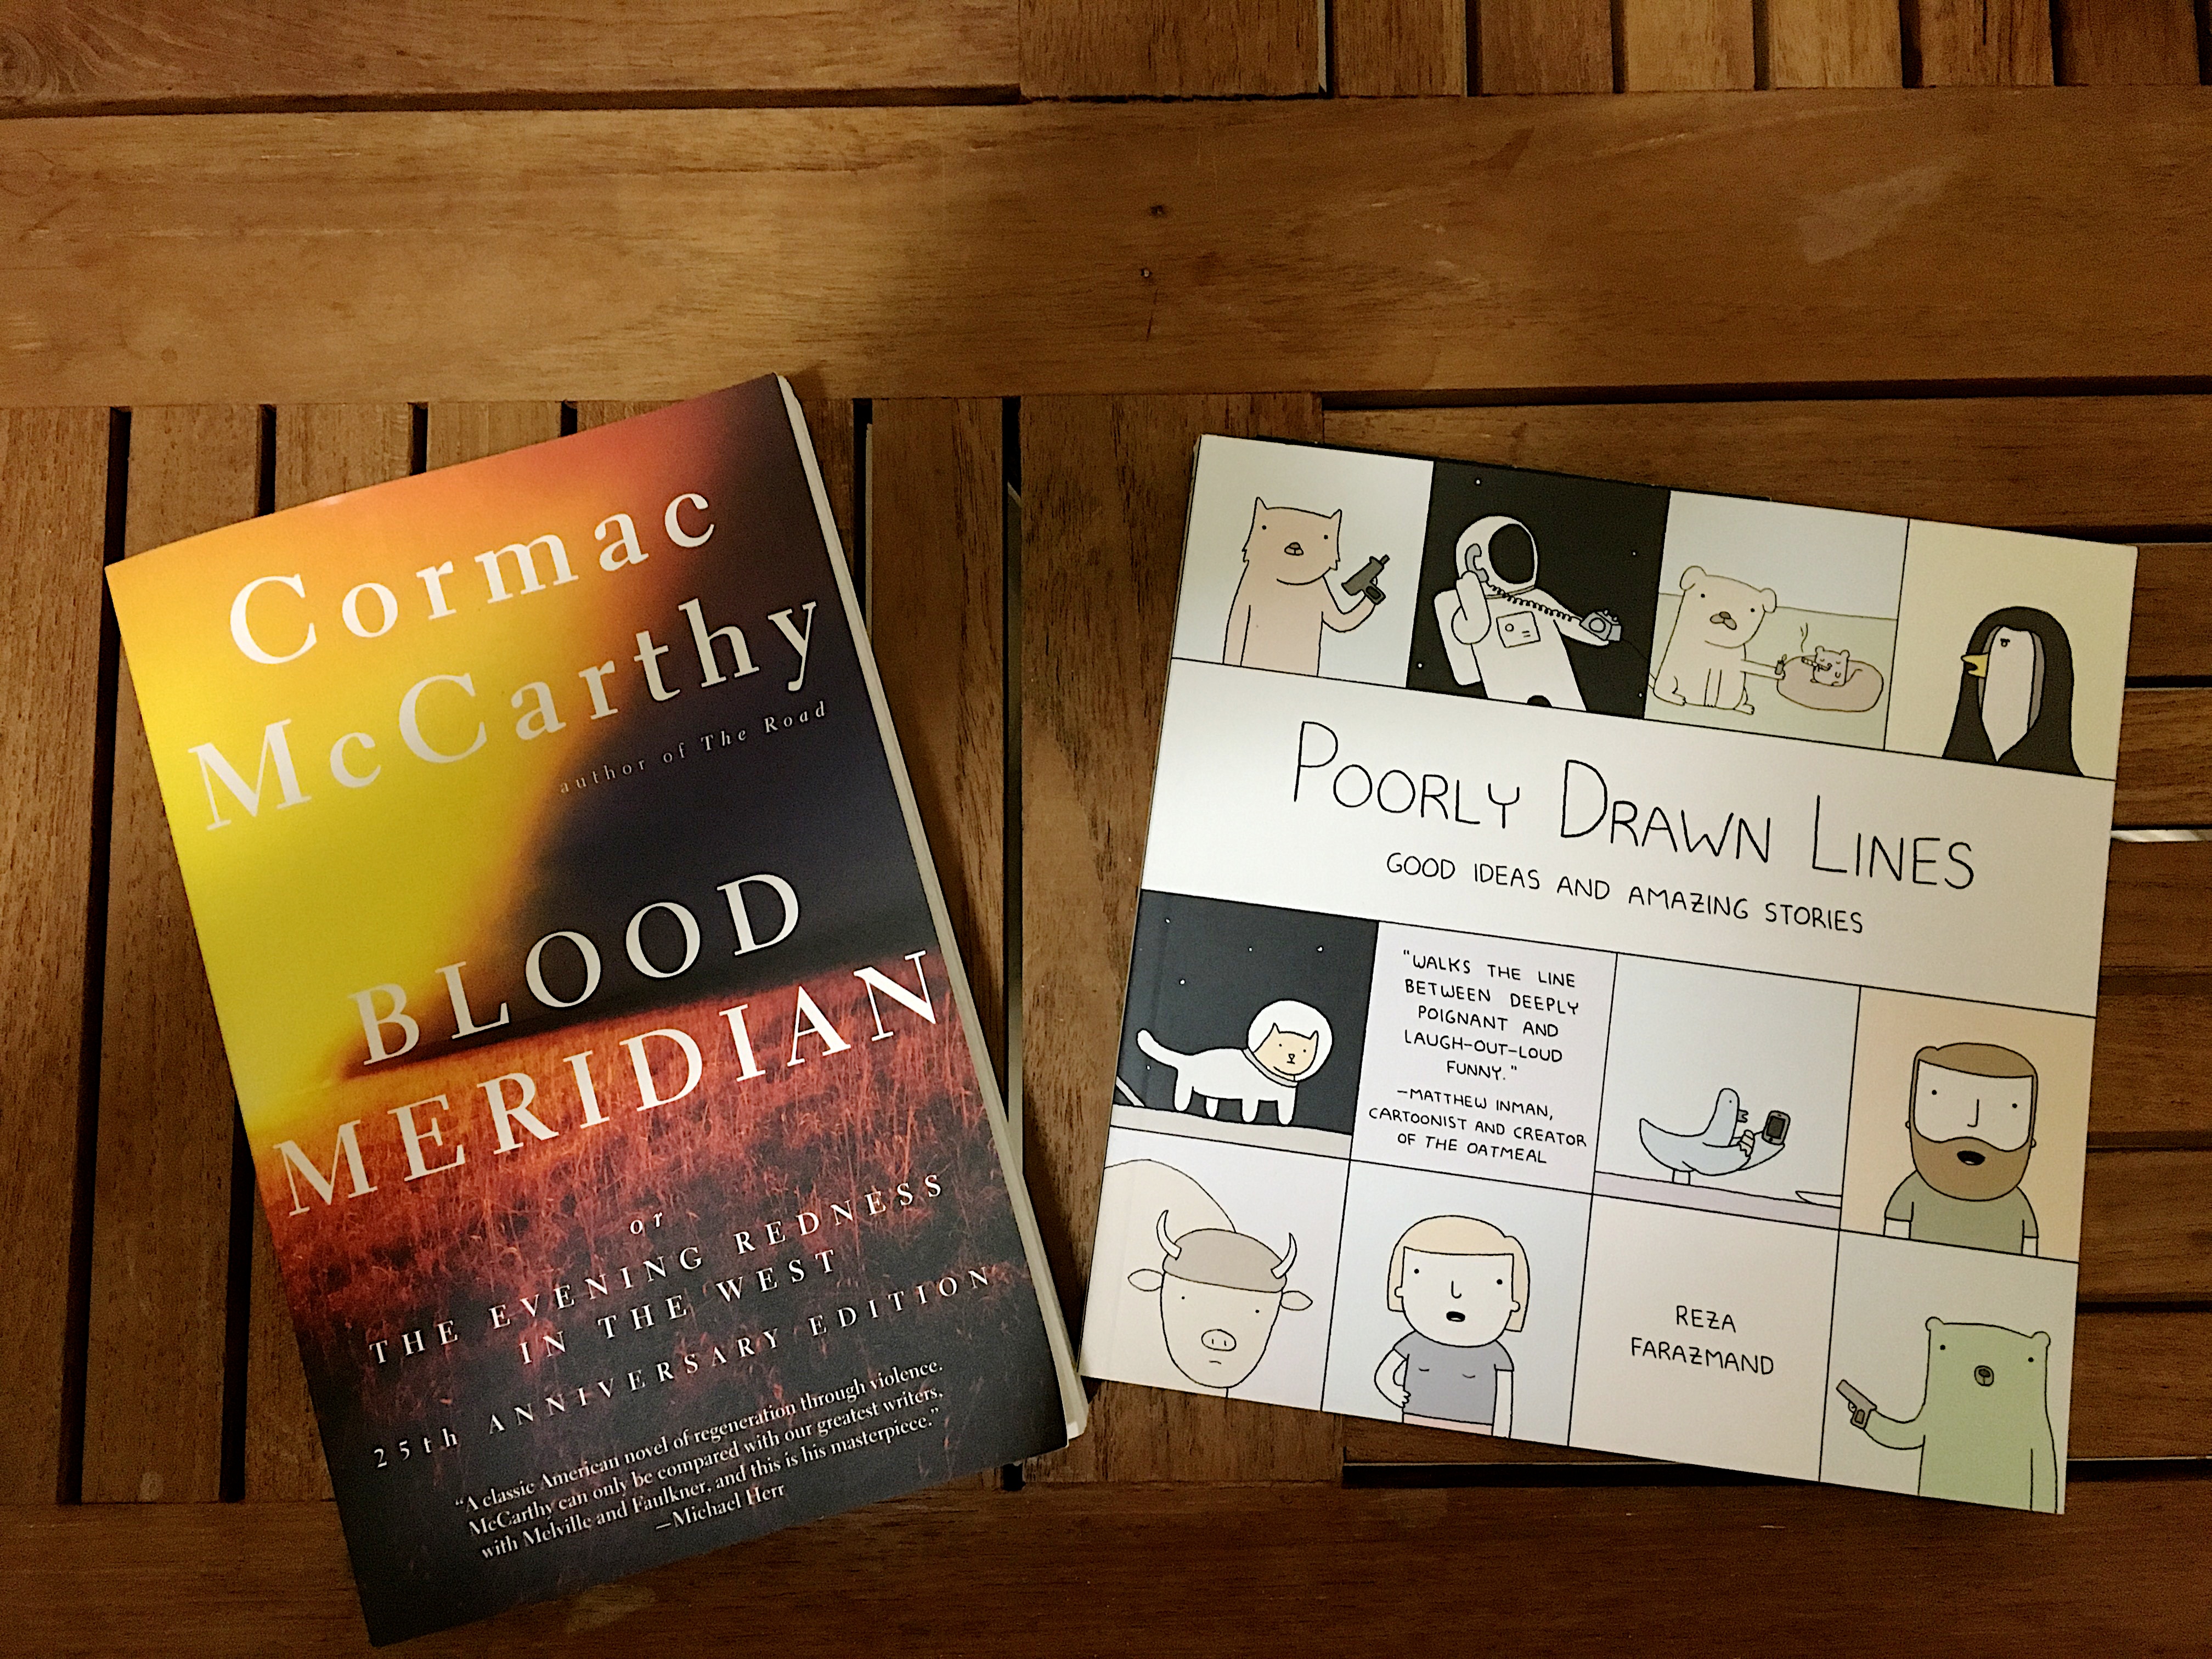
book, advertising, brand, font, design